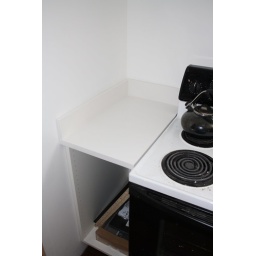
the little 15" cabinet beside the stove - we think it will be for baking items